Riau Islands

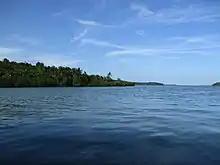
Tanjung Piayu, a scenic area in Batam

The total area of the Riau Islands is (3,192.95 sq miles), making it the 31st largest province in Indonesia, slightly smaller than the province of Banten in Java. 96% of the total area of the province is encompassed of ocean and only 4% of it is encompassed of land. The province shares maritime borders with Vietnam and Cambodia to the north, the province of Bangka Belitung Islands and Jambi in the south, East Malaysia, Brunei and the province of West Kalimantan in the east and Peninsular Malaysia, Singapore and mainland Riau in the west.